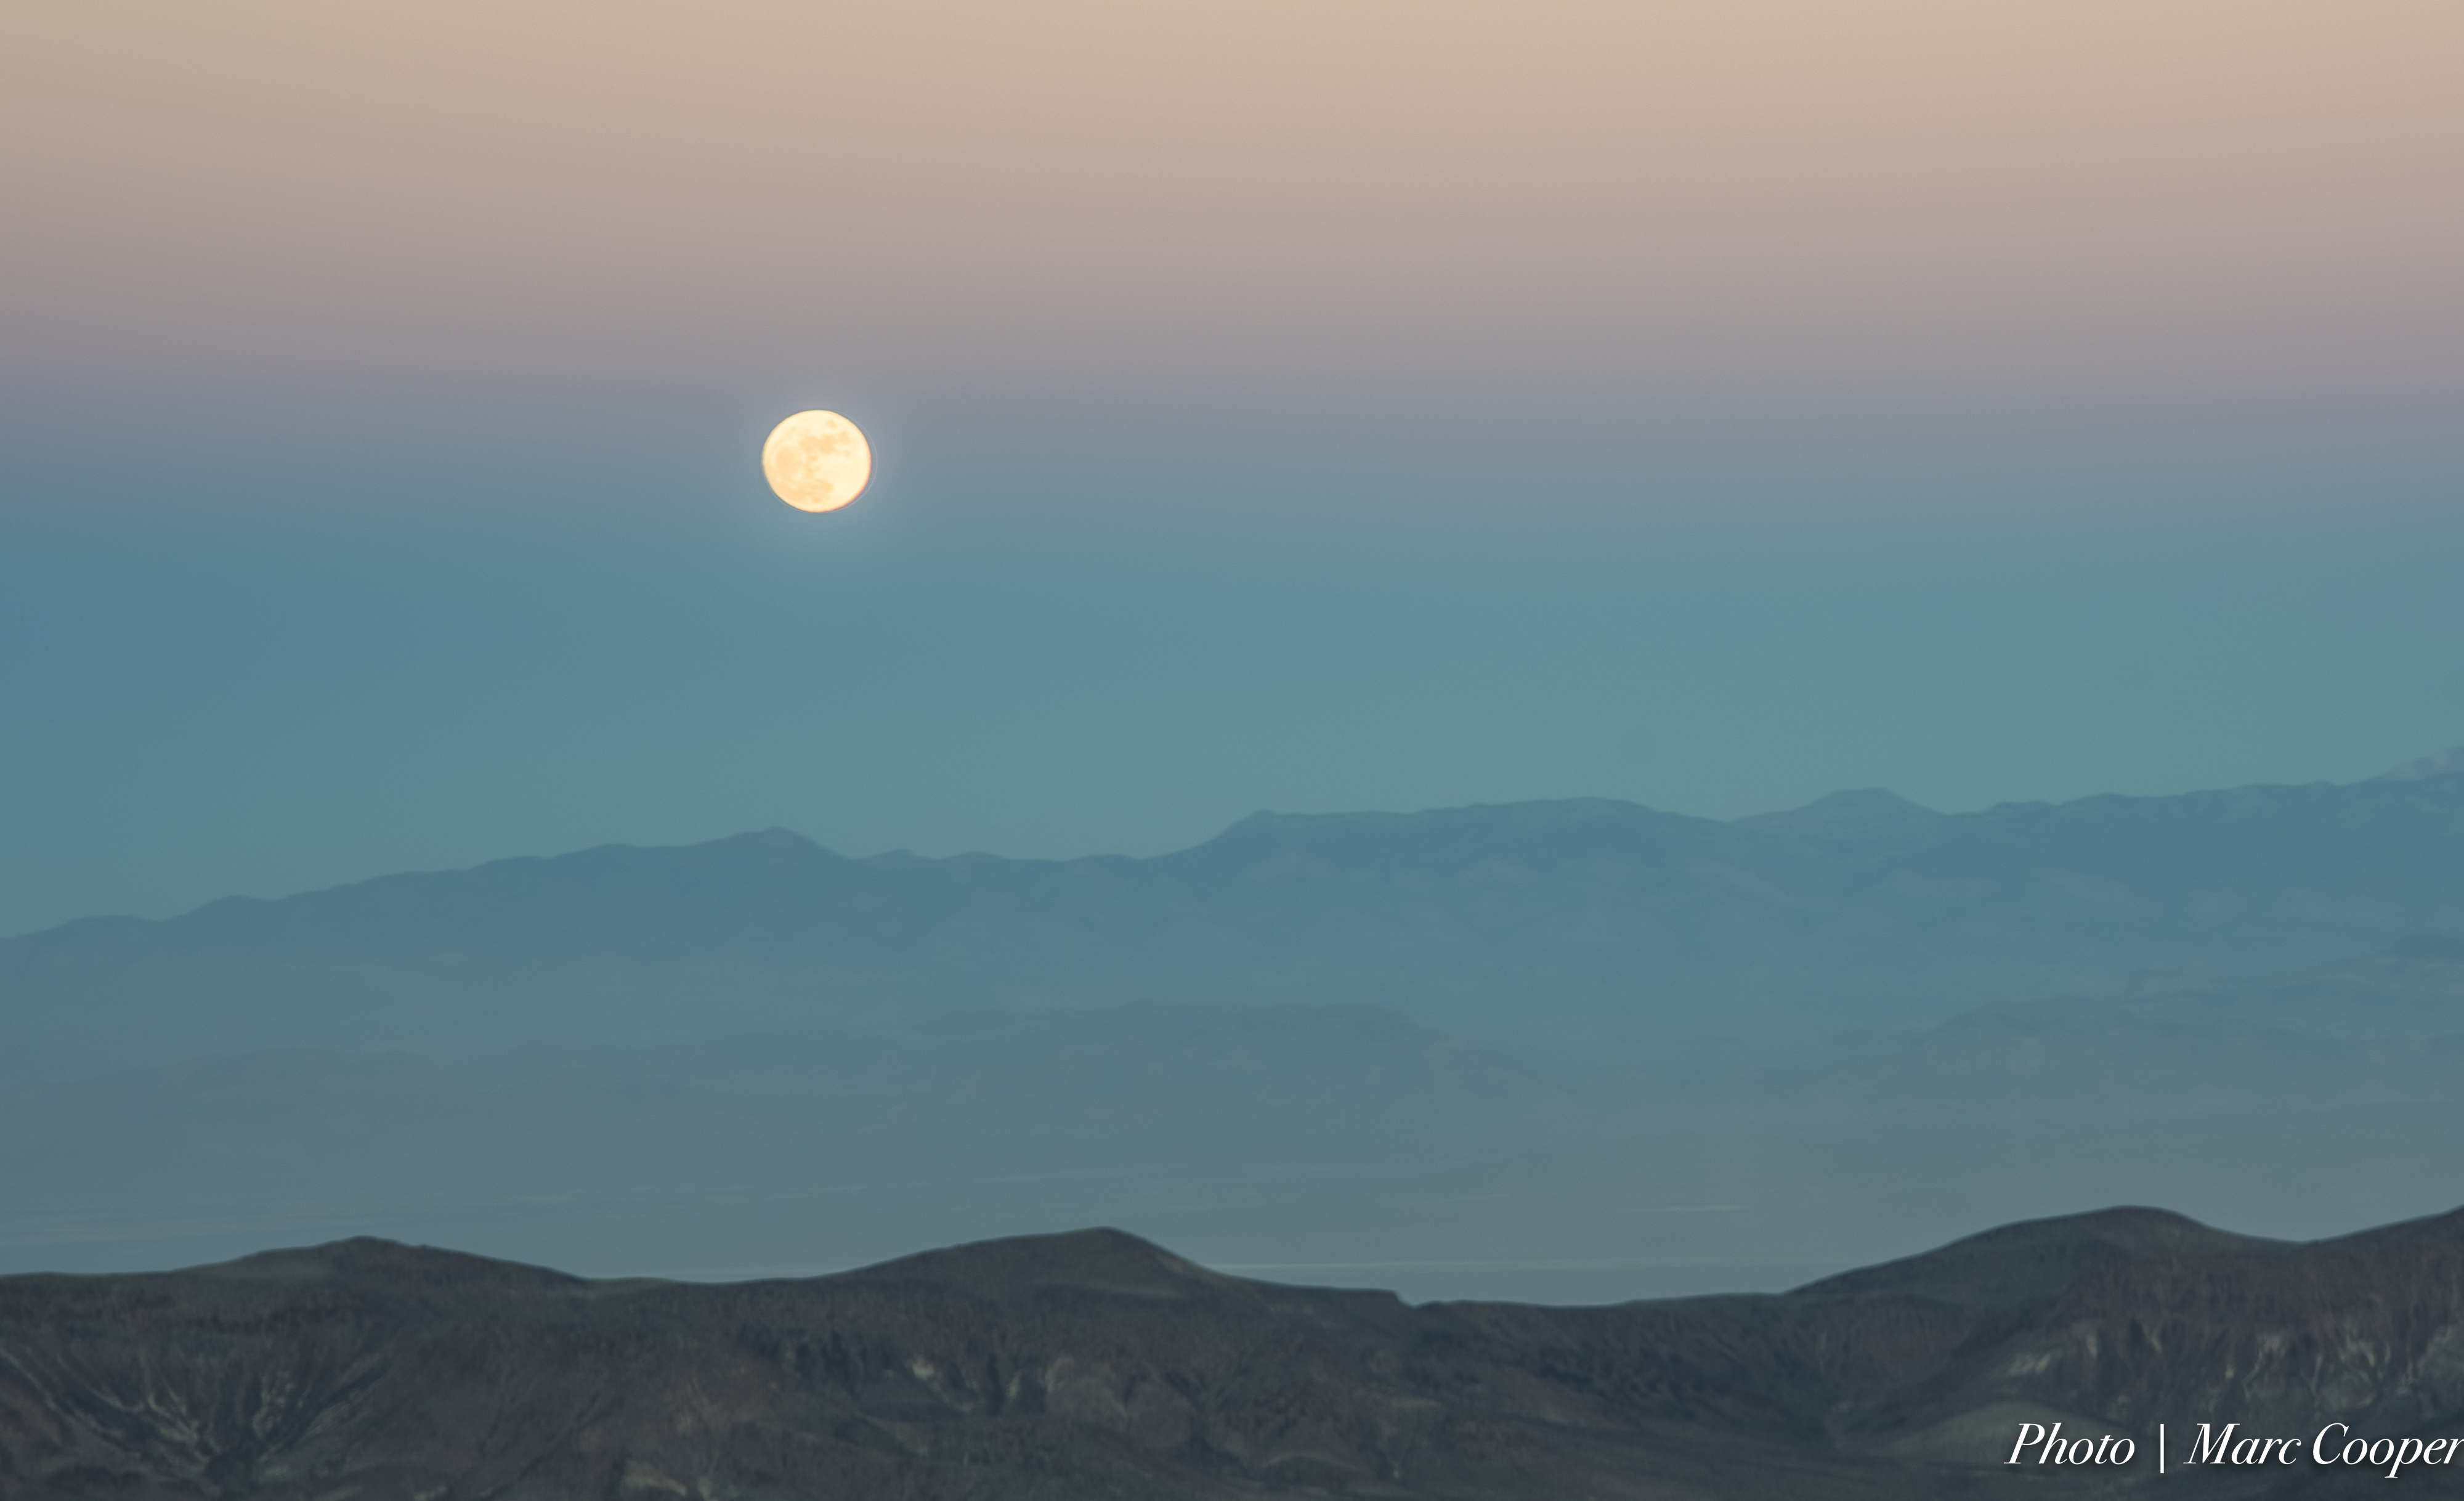
landscape, horizon, mountain, cloud, sky, sun, sunrise, sunset, night, sunlight, morning, hill, desert, dawn, atmosphere, panorama, dusk, twilight, park, brown, glow, blue, nikon, moon, california, outdoors, outside, national, mountains, lightroom, d810, moonrise, deathvalley, astronomical object, atmospheric phenomenon, atmosphere of earth